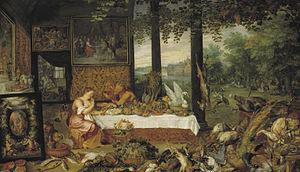
Le goût, le sens du goût ou Allégorie du goût
Les Allégories des cinq sens sont une série de cinq tableaux mettant en scène les personnifications féminines des sens, peints par Jan Brueghel l'Ancien et Pierre Paul Rubens en 1617 et 1618 à Anvers.
Le goût, ou la gustation, est le sens qui permet d'identifier les substances chimiques sous forme de solutions par l'intermédiaire de chémorécepteurs situés sur la langue. Il joue un rôle important dans l'alimentation en permettant d'analyser la saveur des aliments. La perception du goût est intimement liée à l'odorat et le terme « goût » englobe ces deux sens dans le langage courant.